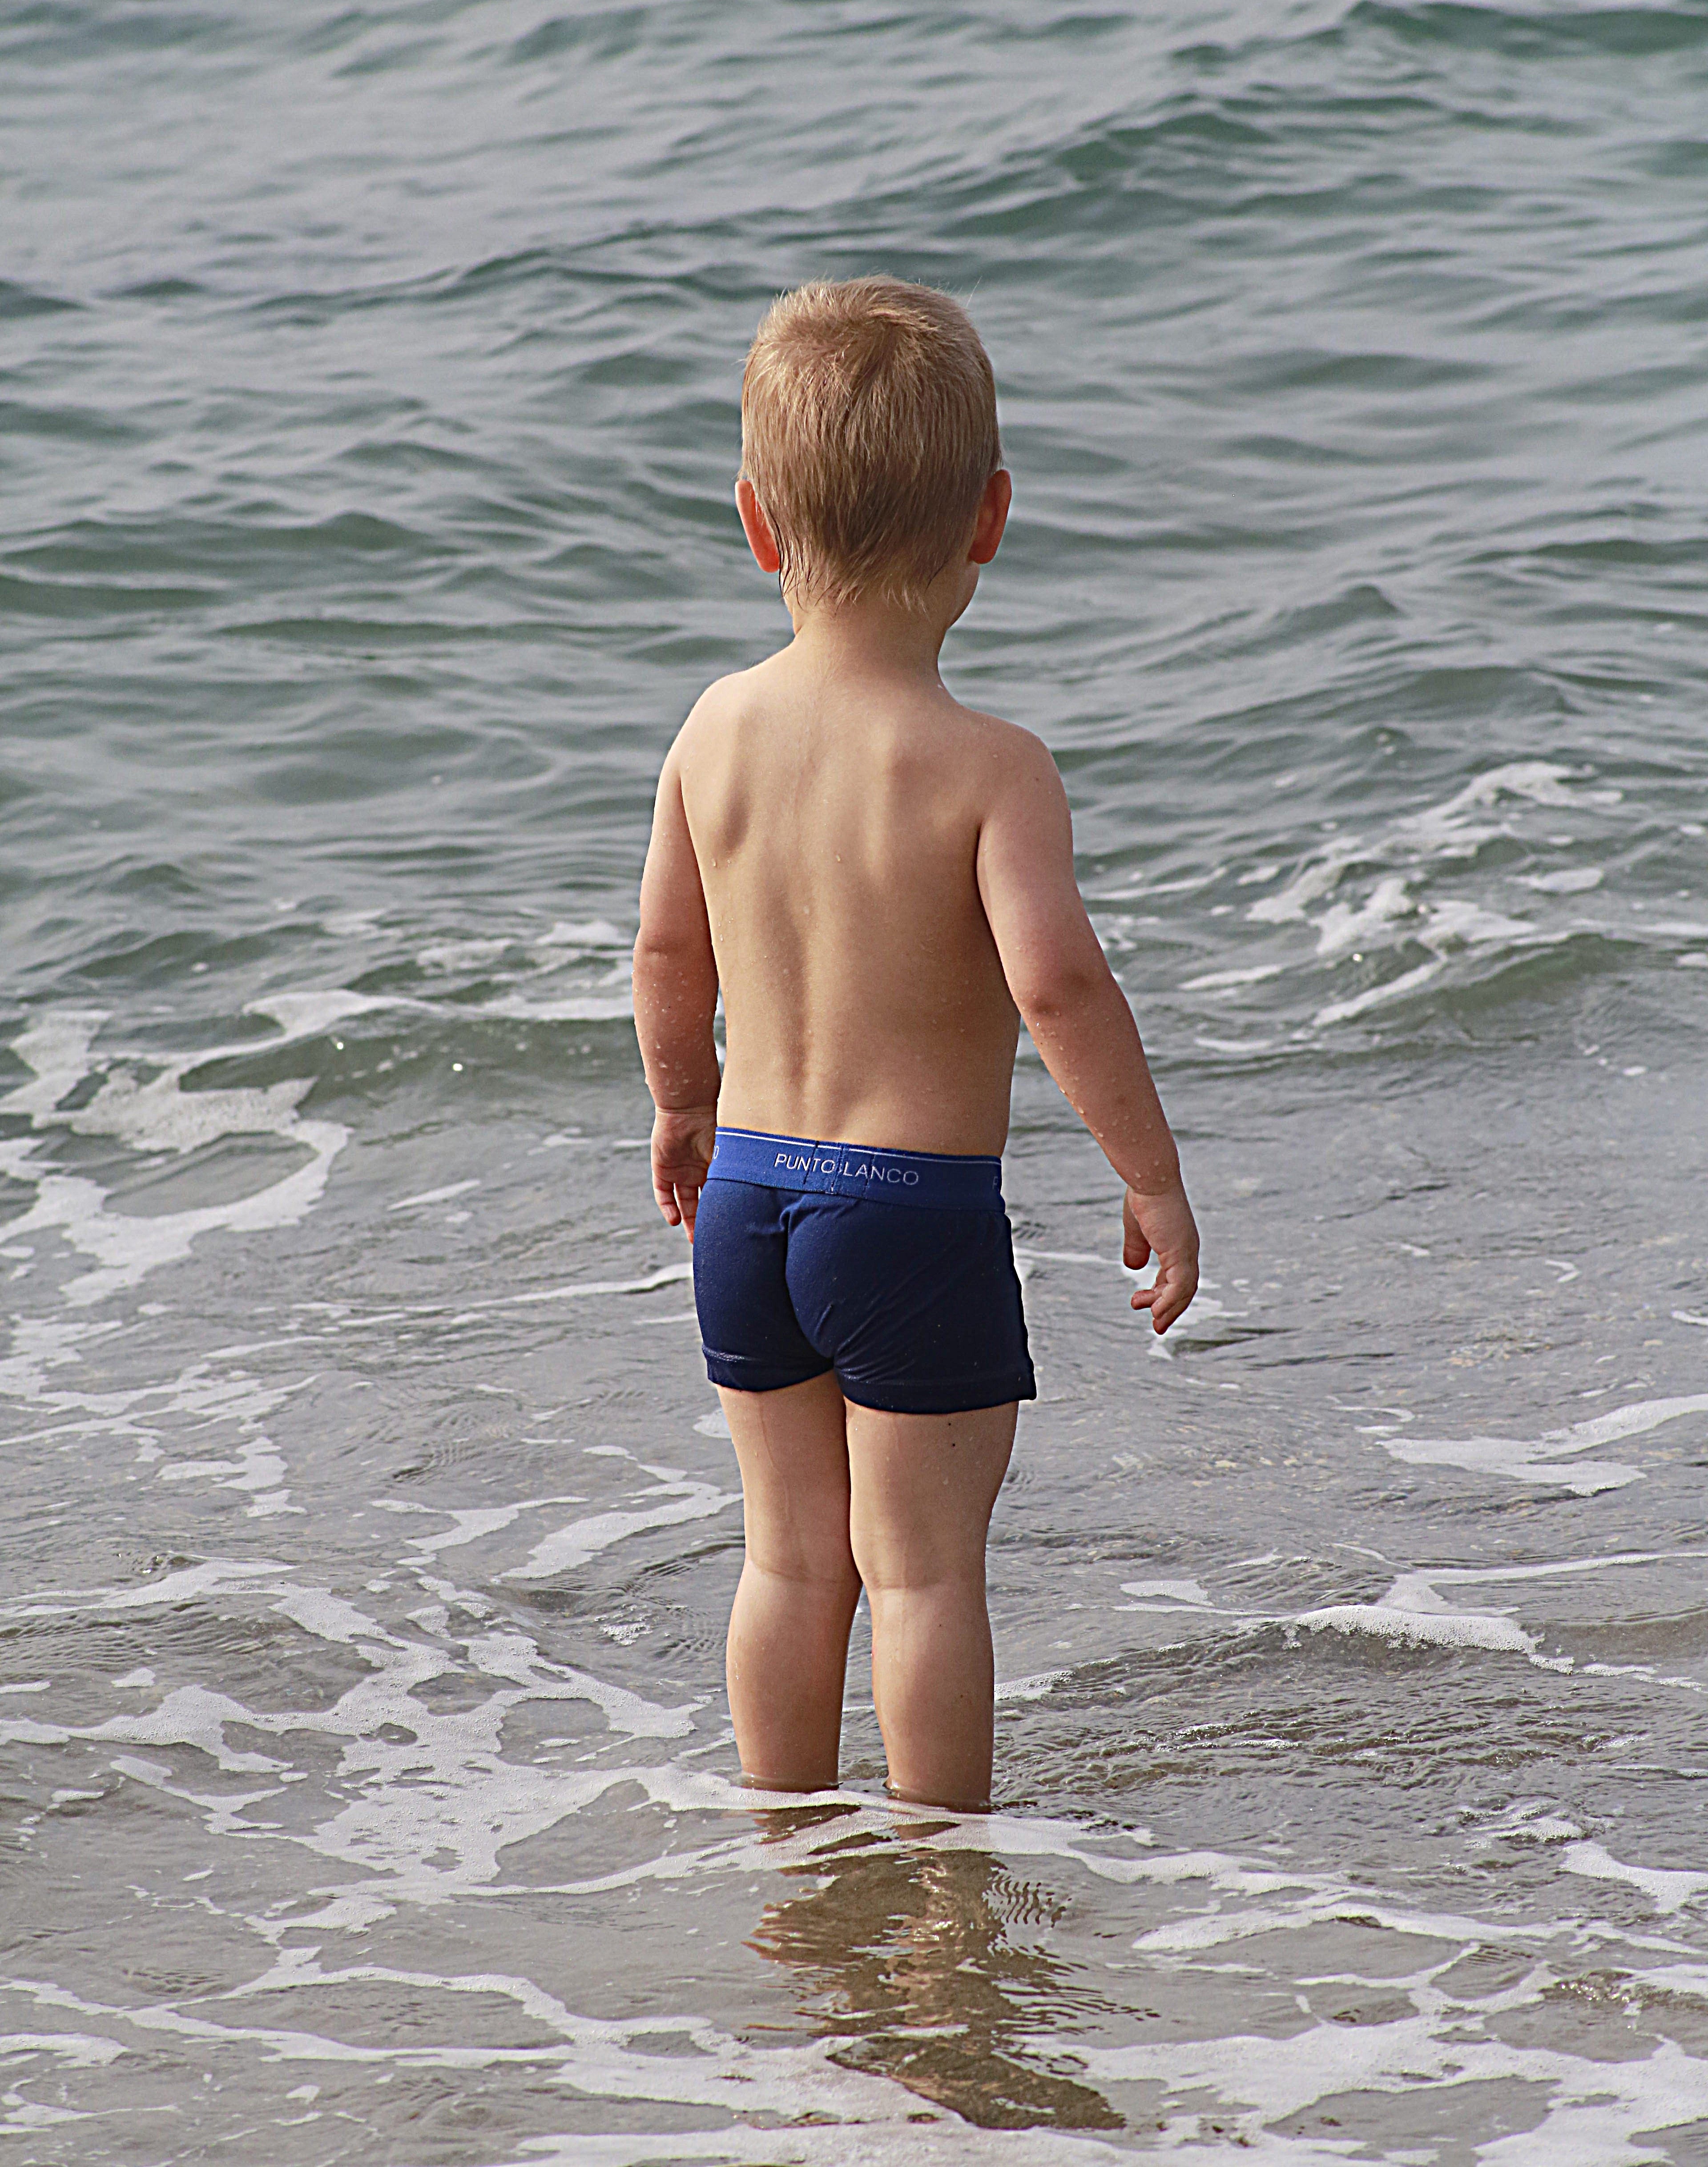
beach, sea, water, sand, wave, boy, summer, vacation, male, holiday, child, muscle, games, bathing, beach game, pushover, barechestedness